George Shadbolt

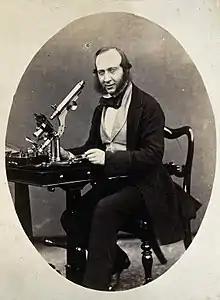

George Shadbolt (1817–1901) was a British writer, editor, student of optics and photographer with a strong interest in innovative techniques, who was active during the 1850s-1860s. Reported to have made the first microphotograph, he was also an early advocate of photographic enlargement, as well as compound and combination printing. Shadbolt's dislike of the glare of albumen printing paper led him to forsake it for salted paper. His technical interests probably motivated his praise of Henry Peach Robinson, whose combination prints were highly controversial. For seven years Shadbolt was editor of the publication that later became the "British Journal of Photography". One of his sons, Cecil V. Shadbolt, is remembered as a contributor to balloon photography.